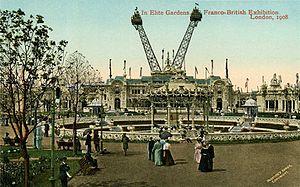
L'Exposition franco-britannique est une grande exposition publique tenue à Londres entre le 14 mai 1908 et le 31 octobre 1908. L'exposition attire 8 millions de visiteurs et célèbre l'Entente cordiale signée en 1904 par le Royaume-Uni et la France.